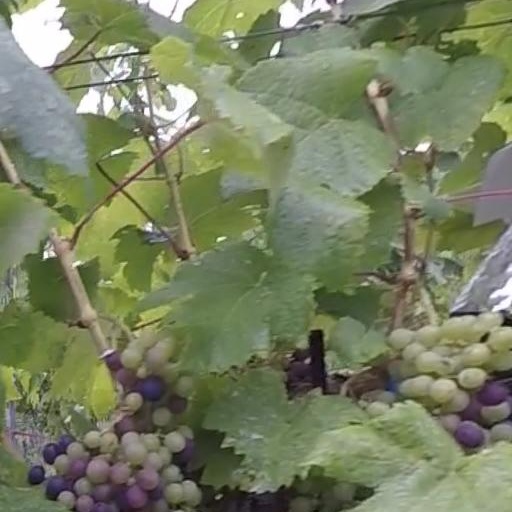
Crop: grape